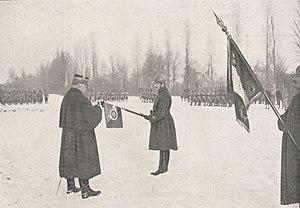
Remise de la fourragère au 18e Bataillon de Chasseurs, au bord du Rhin. (Neubourg, février 1919).
Le 18ᵉ bataillon de chasseurs à pied est une unité militaire dissoute de l'infanterie française qui participa notamment aux deux conflits mondiaux.